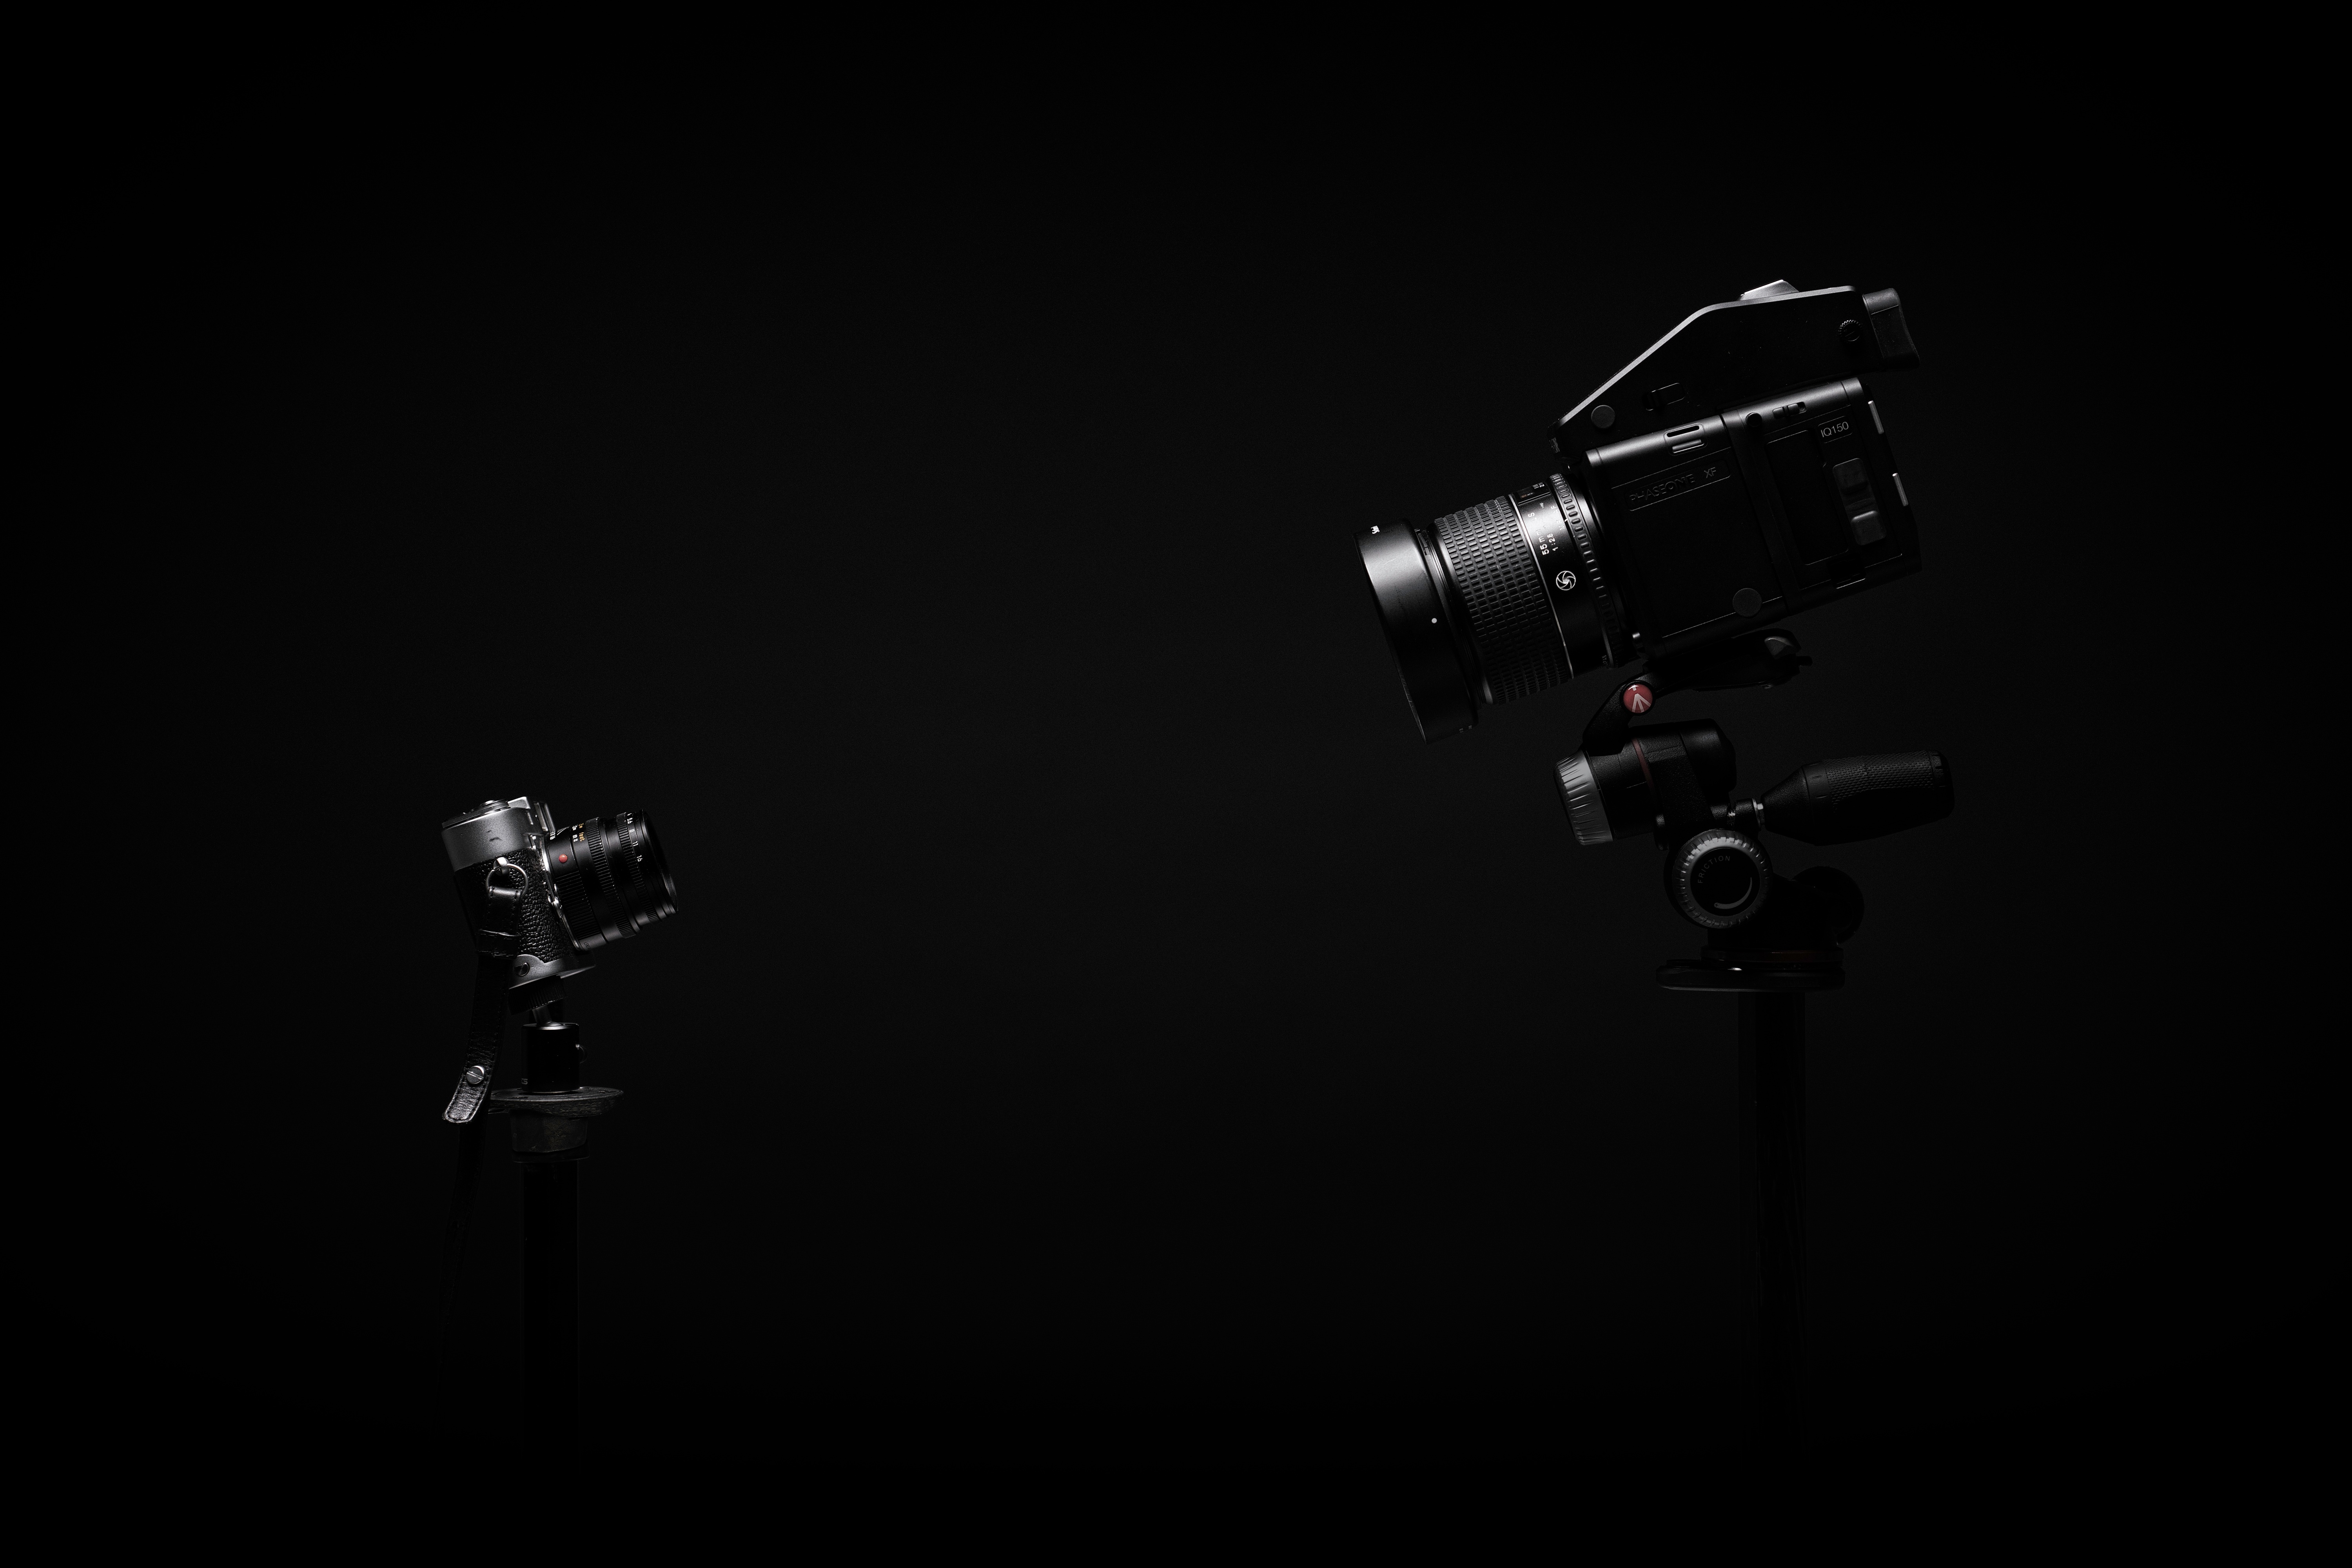
hand, light, black and white, camera, photography, equipment, darkness, black, lighting, digital, monochrome photography, computer wallpaper